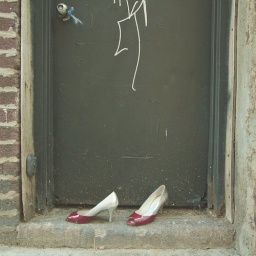
Found these sitting off in a doorway walking around town one morning.